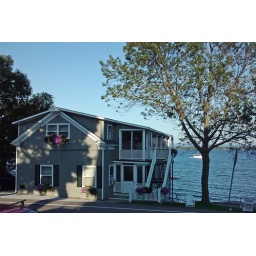
My room was in the &amp;quot;Homestead&amp;quot; building -- second room from the road on the second floor.